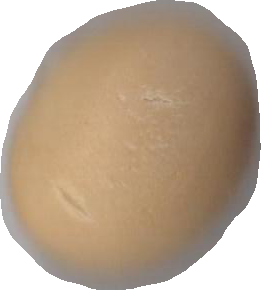
Variety: Dega